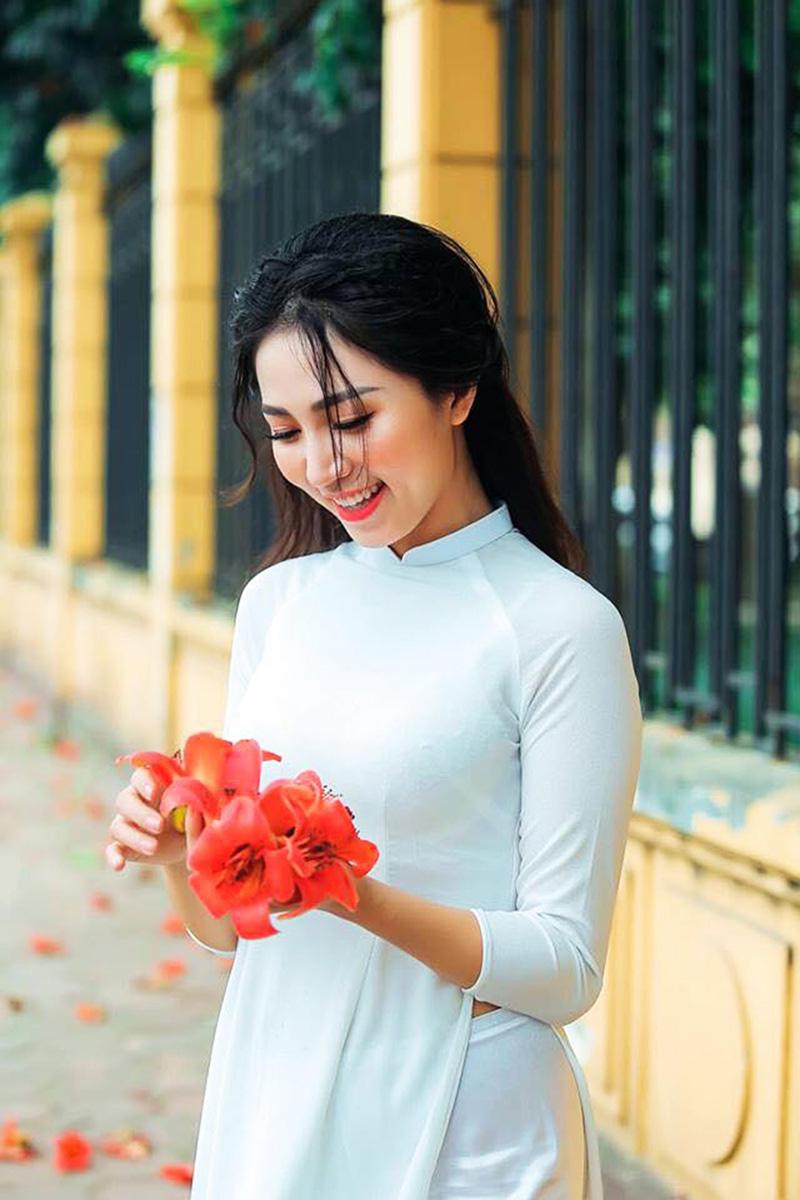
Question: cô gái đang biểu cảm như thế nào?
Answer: cô gái đang cười tươi